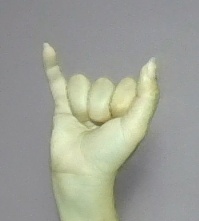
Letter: ya